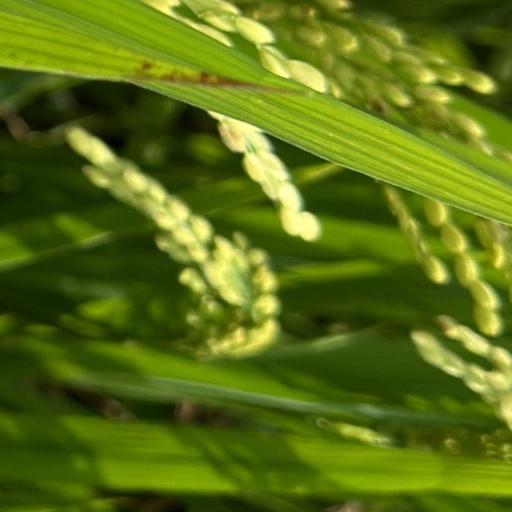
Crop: rice